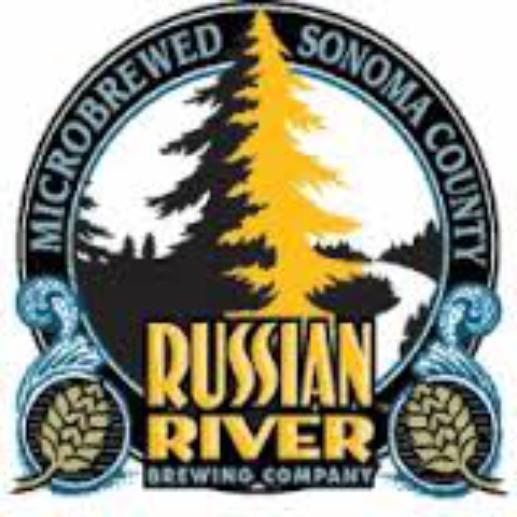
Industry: Food